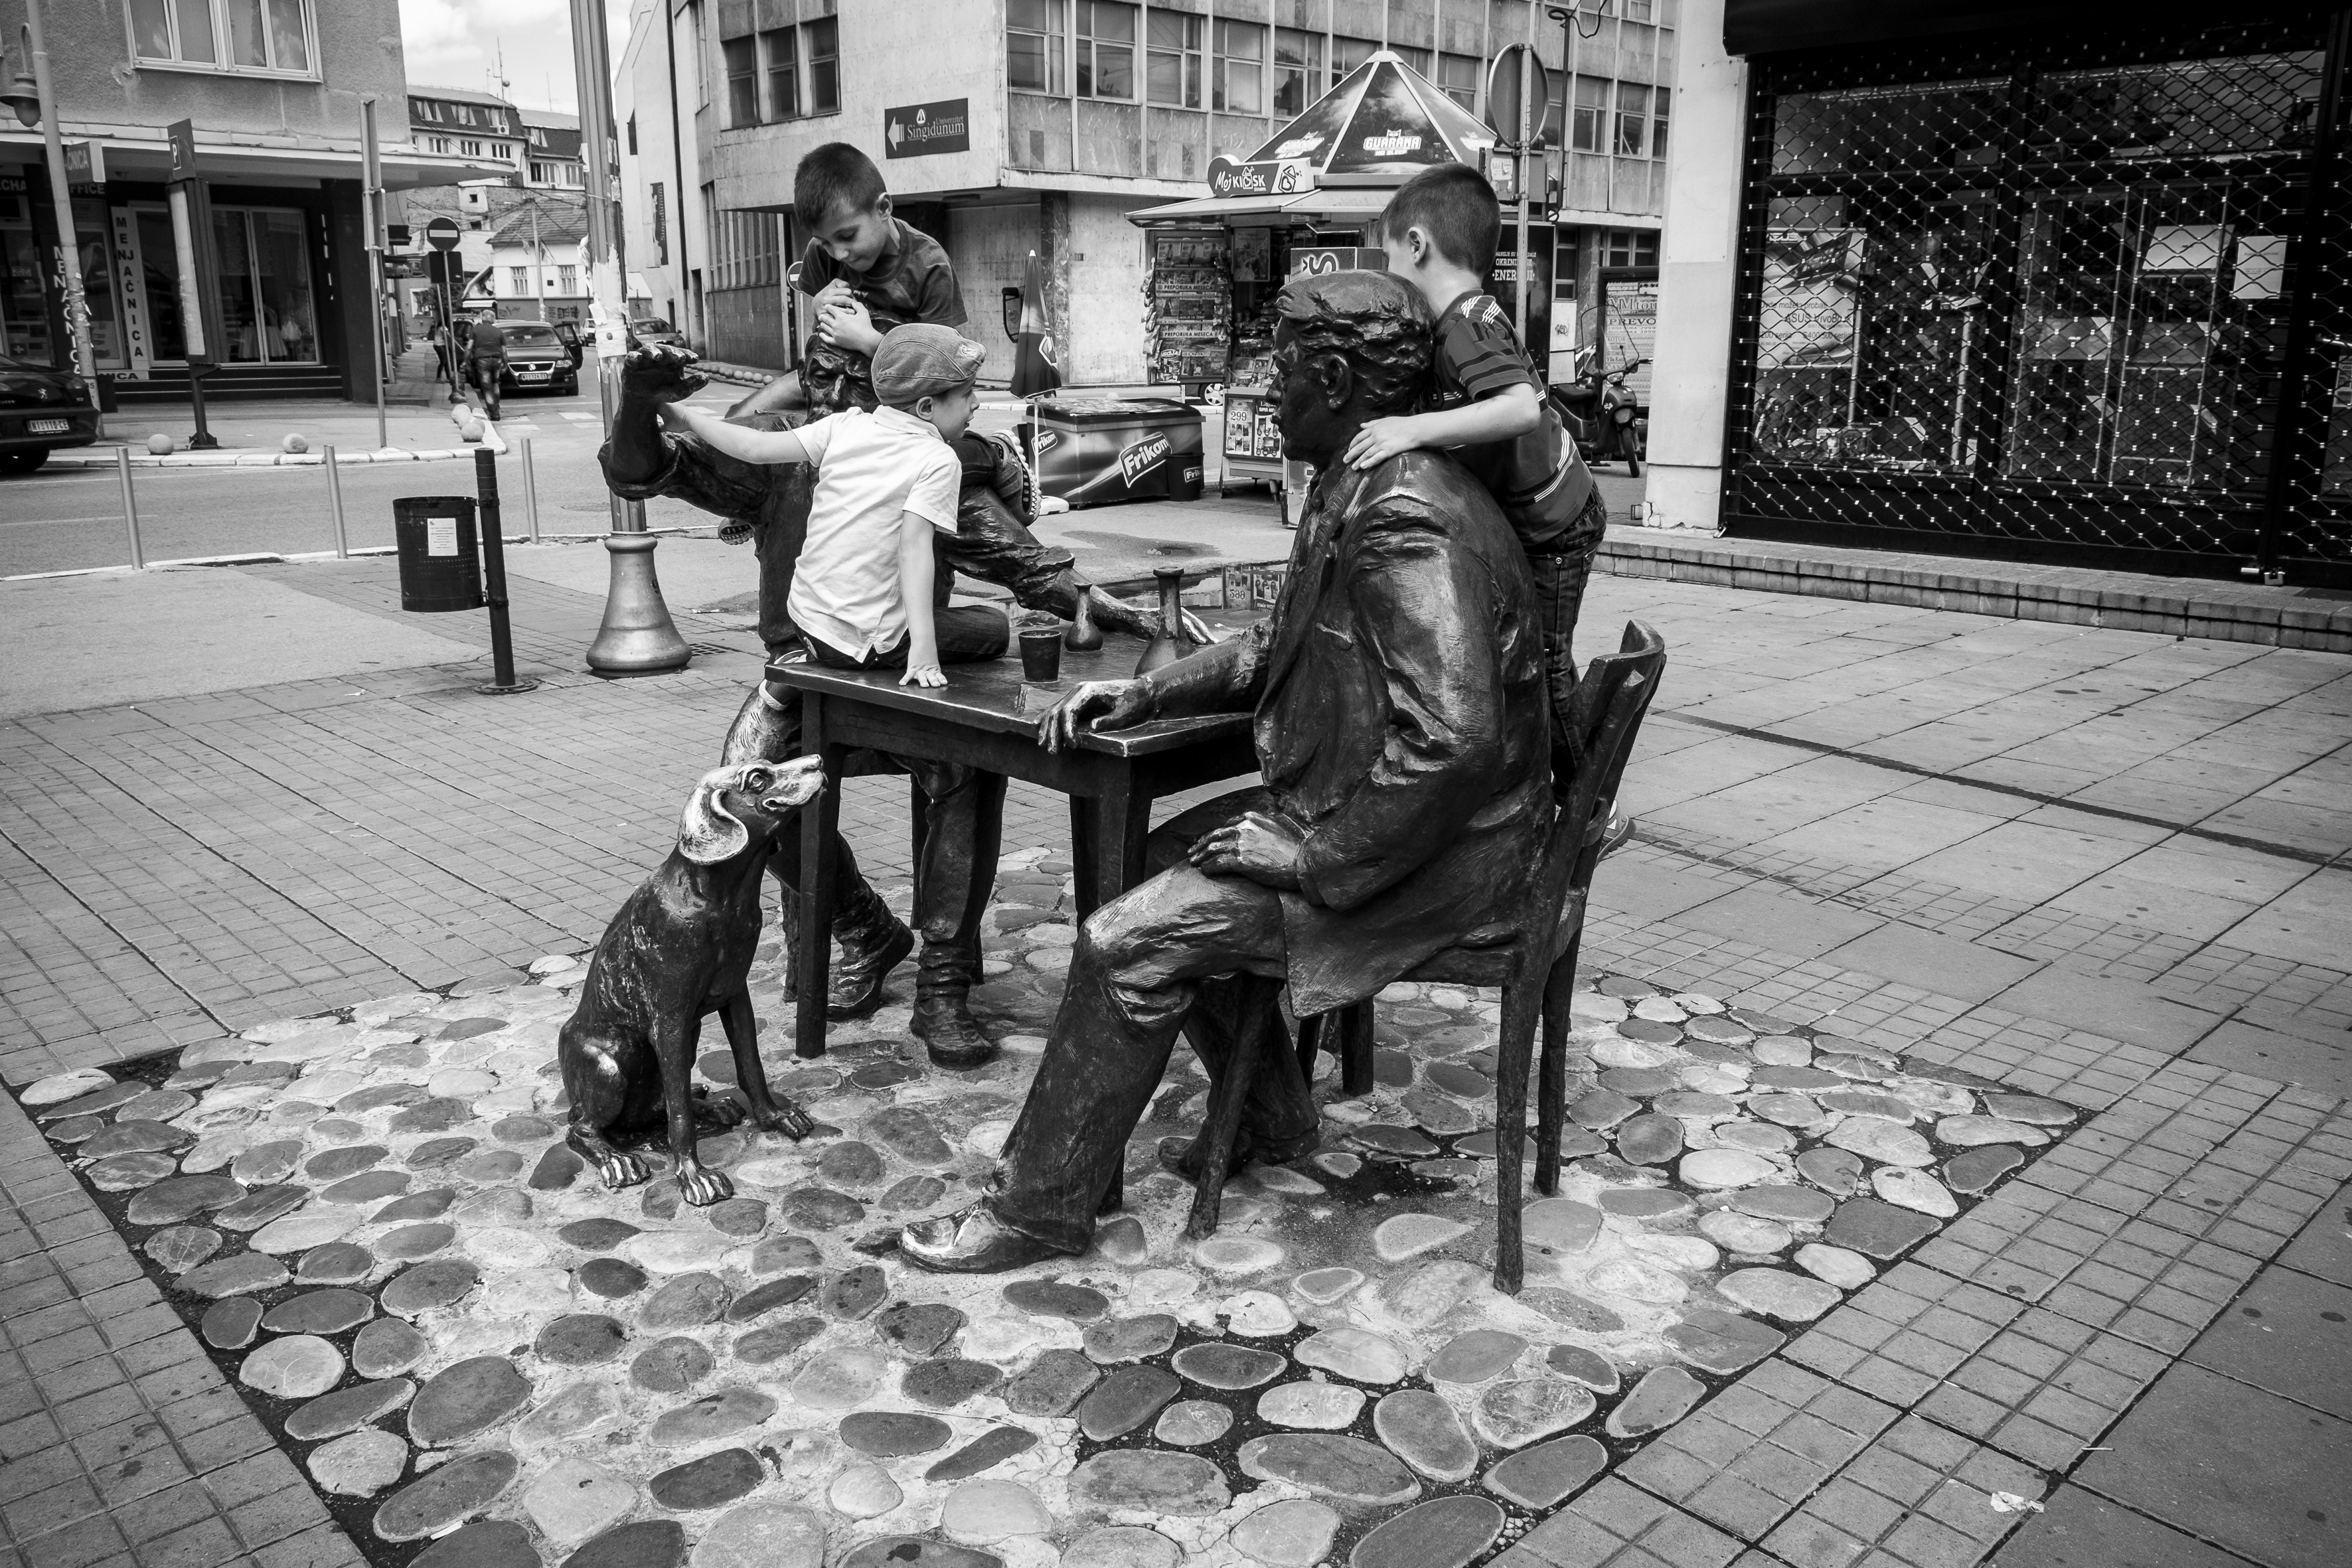
pedestrian, black and white, people, road, white, street, photography, urban, travel, fujifilm, sitting, black, monochrome, bw, blackandwhite, blackwhite, serbia, cool image, infrastructure, photograph, snapshot, noiretblanc, fuji, fujix, fujixe1, nis, urban area, monochrome photography, human positions